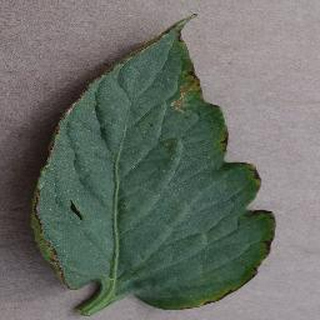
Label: tomato_bacterial_spot